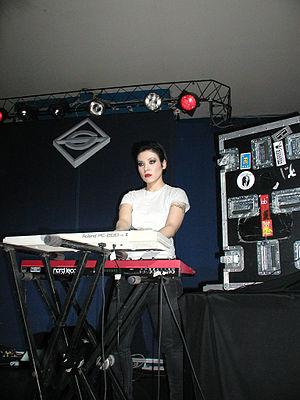
Nic Endo, née le 7 janvier 1976, est une chanteuse américano-allemande. Elle est mieux connue comme membre du groupe de digital hardcore Atari Teenage Riot. Fille d'une mère japonaise et d'un père allemand, Endo est née Wichita Falls, au Texas, aux États-Unis.